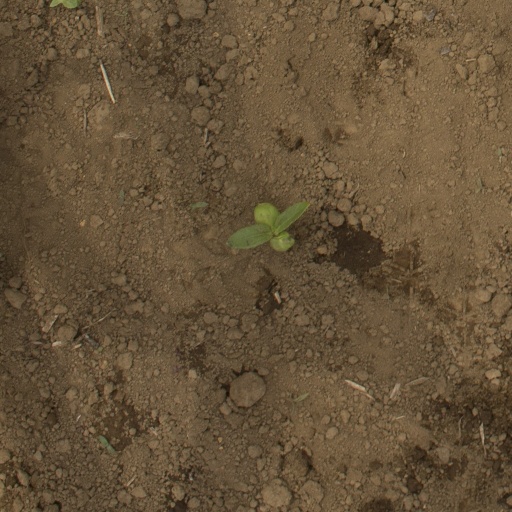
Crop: Jerusalem artichoke